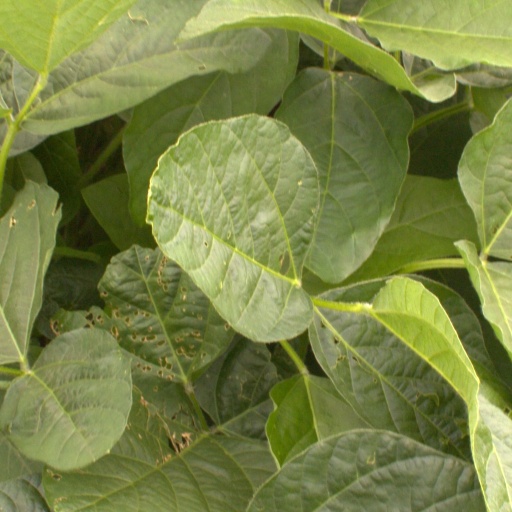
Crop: soybean